Florahome, Florida

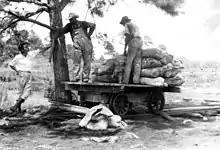
Pulverized peat in bags loaded on tram cars, Florahome, 1944

Florahome is an unincorporated community in Putnam County, Florida, United States, located on State Road 100. The town was established in 1899 by the Georgia Southern and Florida Railway. The streets are laid in a grid system. Streets north and south are named for trees or shrubs. Streets east and west are named for states or provinces. Early in the town's history, it was surrounded by swamps. These were drained when canals were dredged by the Etoniah Canal and Drainage Company. Florahome was also once an island and was drained of all its water to make way for crops, animals, and homes. The town is built upon a sandy hill rising from the swampy areas.